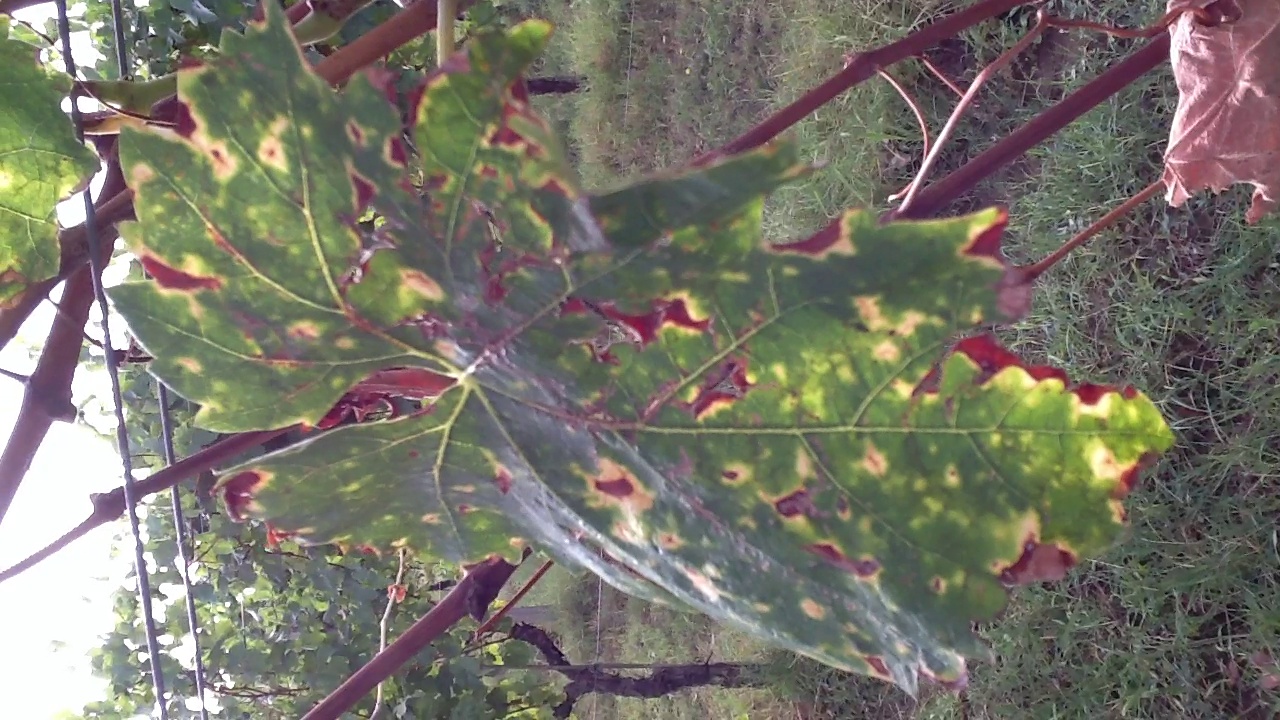
Label: esca